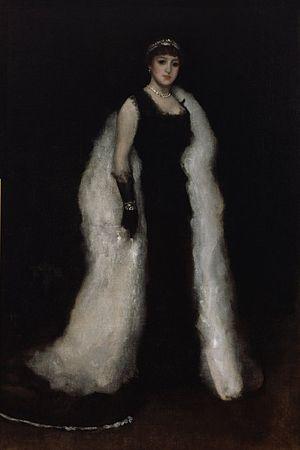
L’Honolulu Museum of Art est un musée situé au centre-ville d'Honolulu, près de la plage de Waikiki, sur la côte sud de l'île d'Oahu dans l'État d'Hawaï.